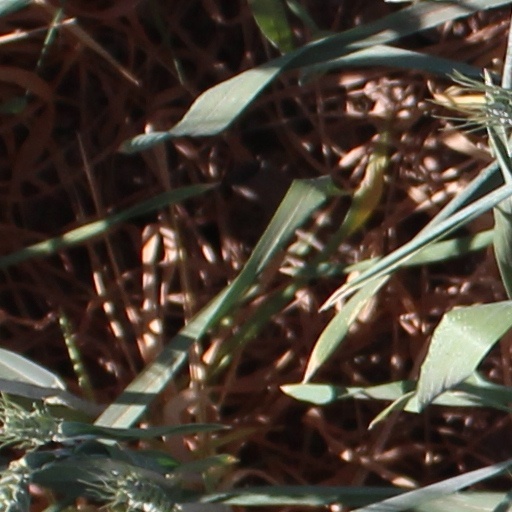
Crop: wheat